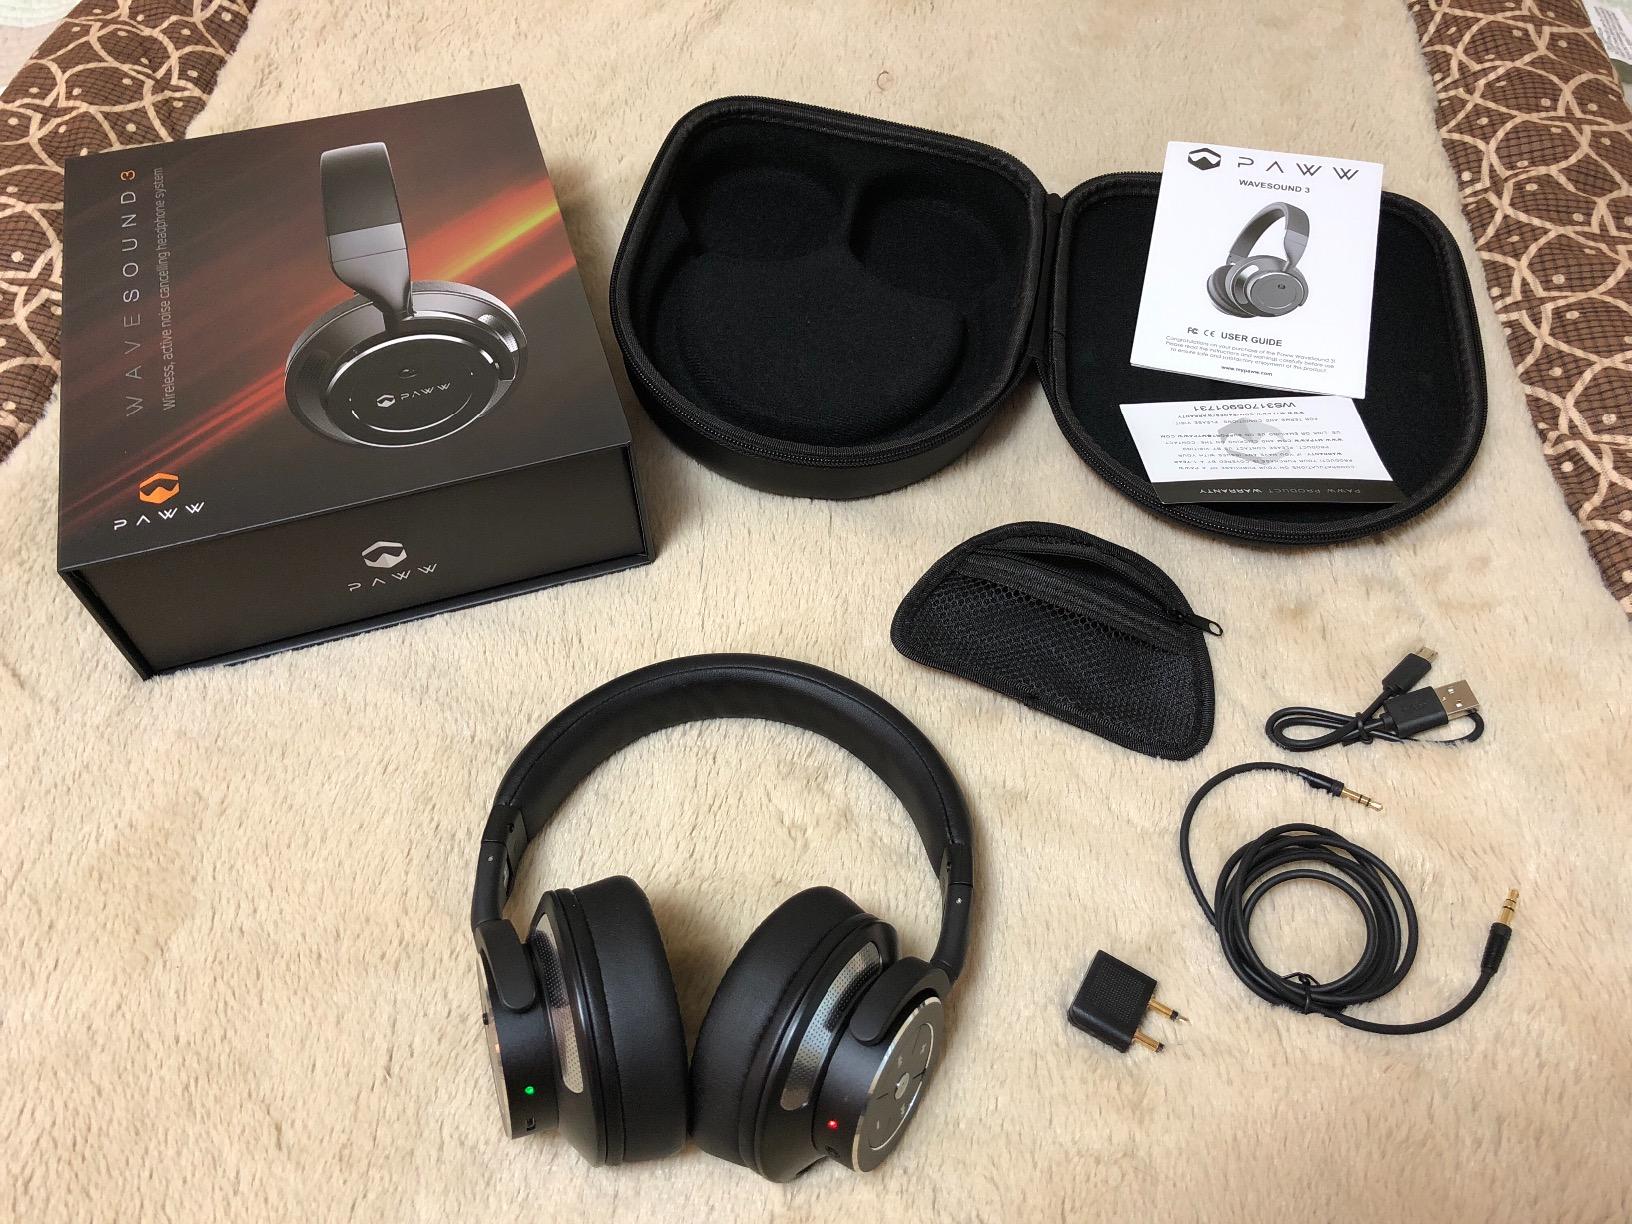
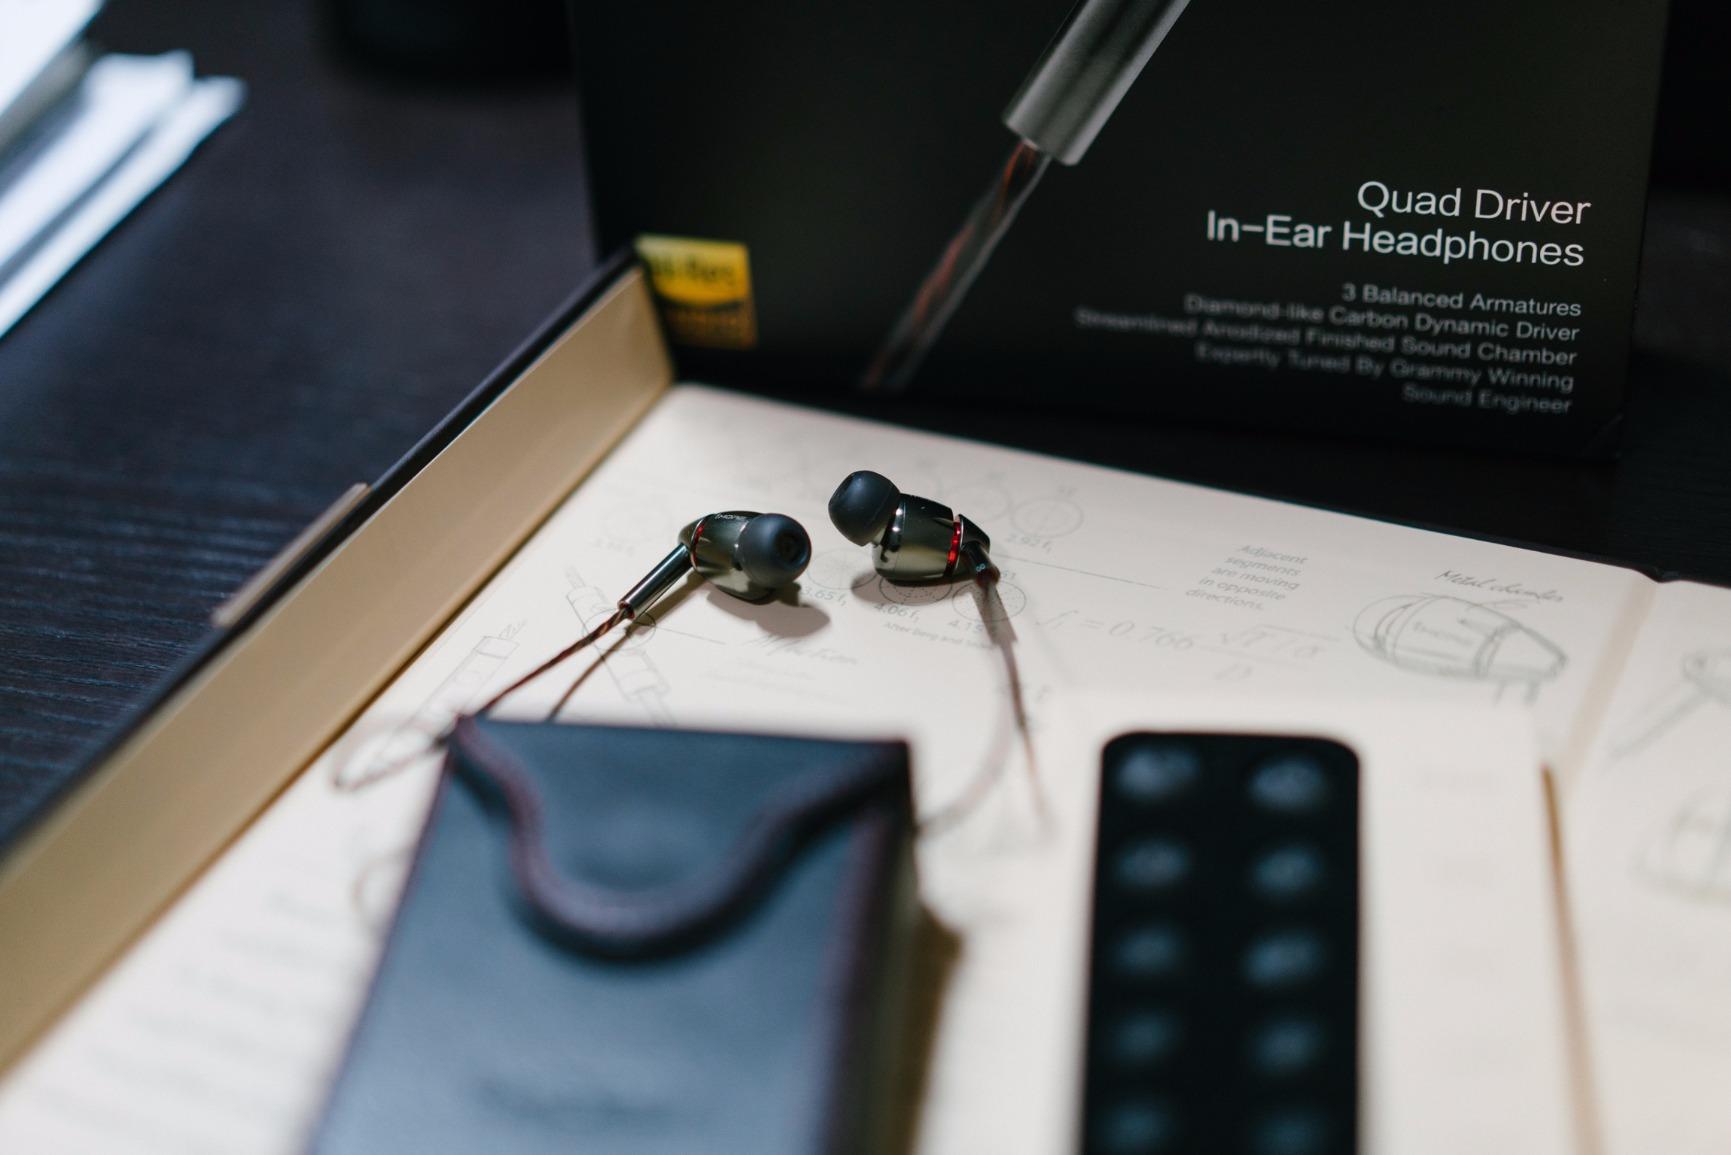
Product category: headphones
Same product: no